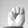
ASL letter: M